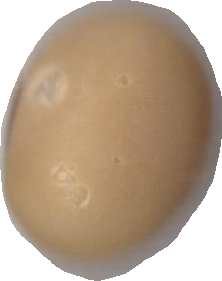
Variety: Anjasmoro